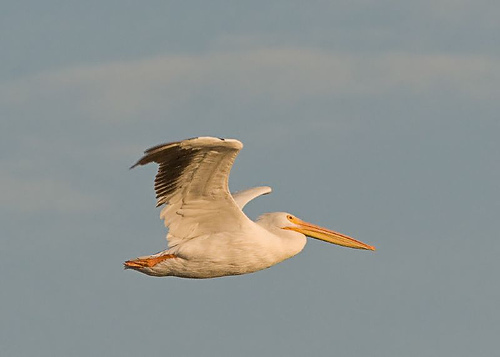
the bird has a very long bill that is yellow as well as skinny.
a large white bird with black primaries, orange feet and a very long, orange bill
this large bird has a large wingspan and a long bill.
large white bird with long white feathers with black parts; has a long orange beak.
this large bird has orange feet and bill with a white body and black primaries
this bird has wings that are white and black and has a long yellow bill
this bird has a long orange bill, and grey feathers covering the majority of its body except for its black and grey secondaries and the orange and tan on its retrices.
the bird has a white breast, black and white wings, with a wide yellow beak and yellow feet.
this bird is white with black and has a long, pointy beak.
this bird has a very long yellow bill, a white body, and white wings with black edging.
Species: White Pelican